Repsol

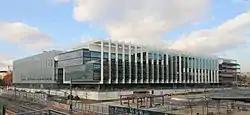
"Repsol Campus" in Madrid, company's headquarters built in 2013.

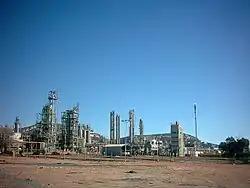
Repsol oil refinery in Puertollano.

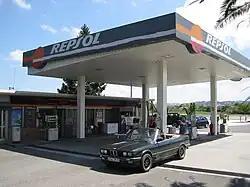
A Repsol service station.

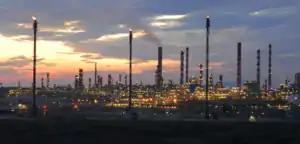
Repsol oil refinery in Tarragona.

In 1999, Repsol bought 97.81% of the Argentine oil and gas company YPF S.A., which at the time was the largest oil-and-gas company in Ibero America. The acquisition better positioned Repsol as a multinational company. Repsol's acquisition of YPF also increased its capital to 288 million shares worldwide. Repsol's presence in Latin America was one of the keys to corporate growth. It was the first full year after the acquisition of YPF and the consolidation of Gas Natural SDG by global integration. The company's business structure was more balanced and international. Then in December 2001, Repsol completed an asset exchange agreement with Petrobras, making it the second largest consolidated oil company in Brazil. The same year Repsol announced new discoveries in Libya, Indonesia, Spain, Venezuela, Argentina, and Bolivia, prompting the development and marketing of its electricity business through Gas Natural SDG. In 2003, Repsol tripled its reserves and production of hydrocarbons in Trinidad and Tobago. North American expansion in 2008, saw Repsol open a massive regasification plant on the east coast of Canada with enough capacity to supply up to 20% of the gas demand for New York and New England.